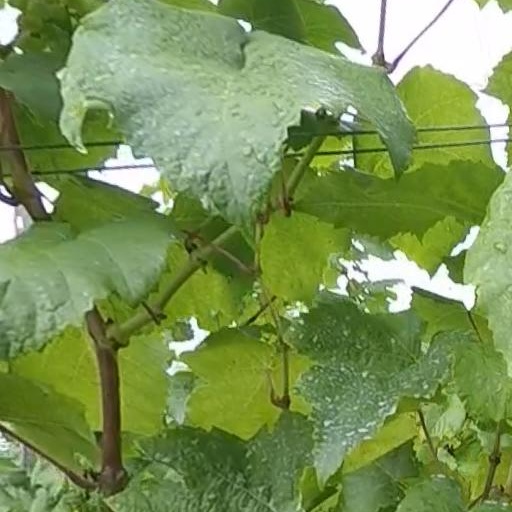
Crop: grape